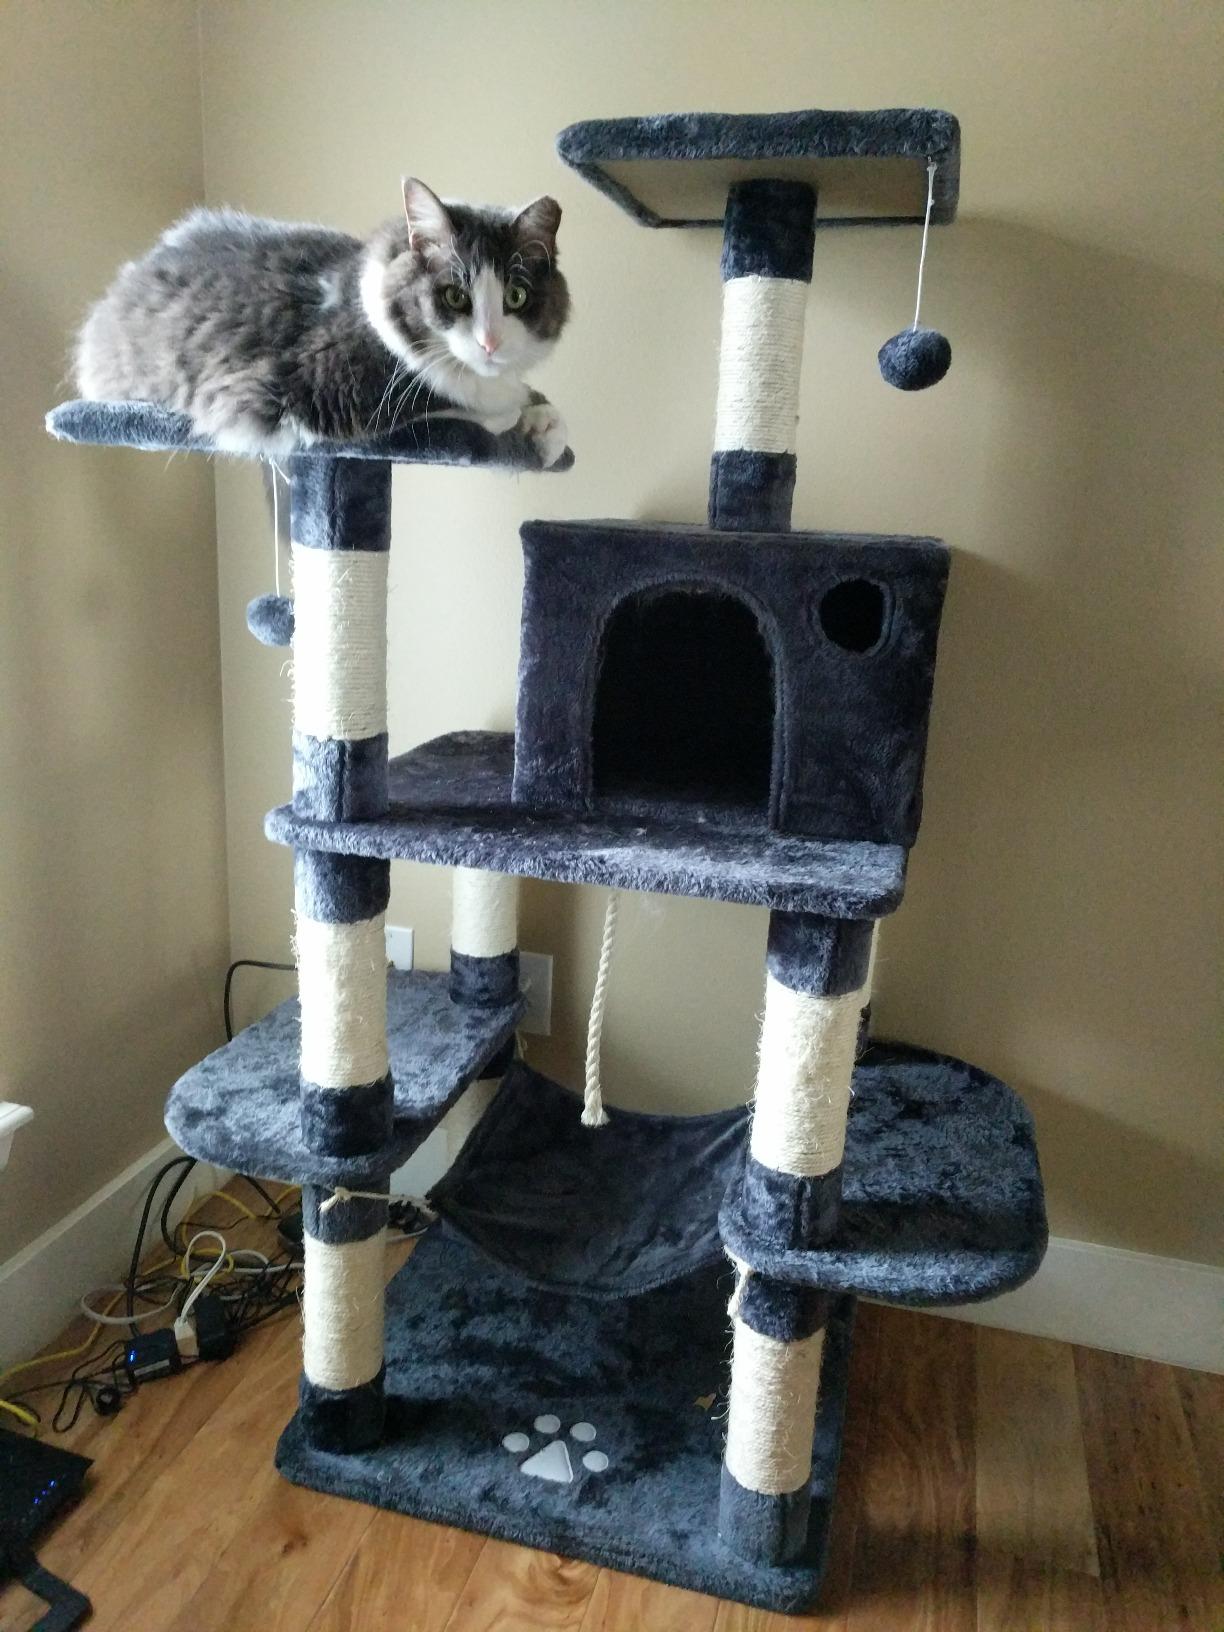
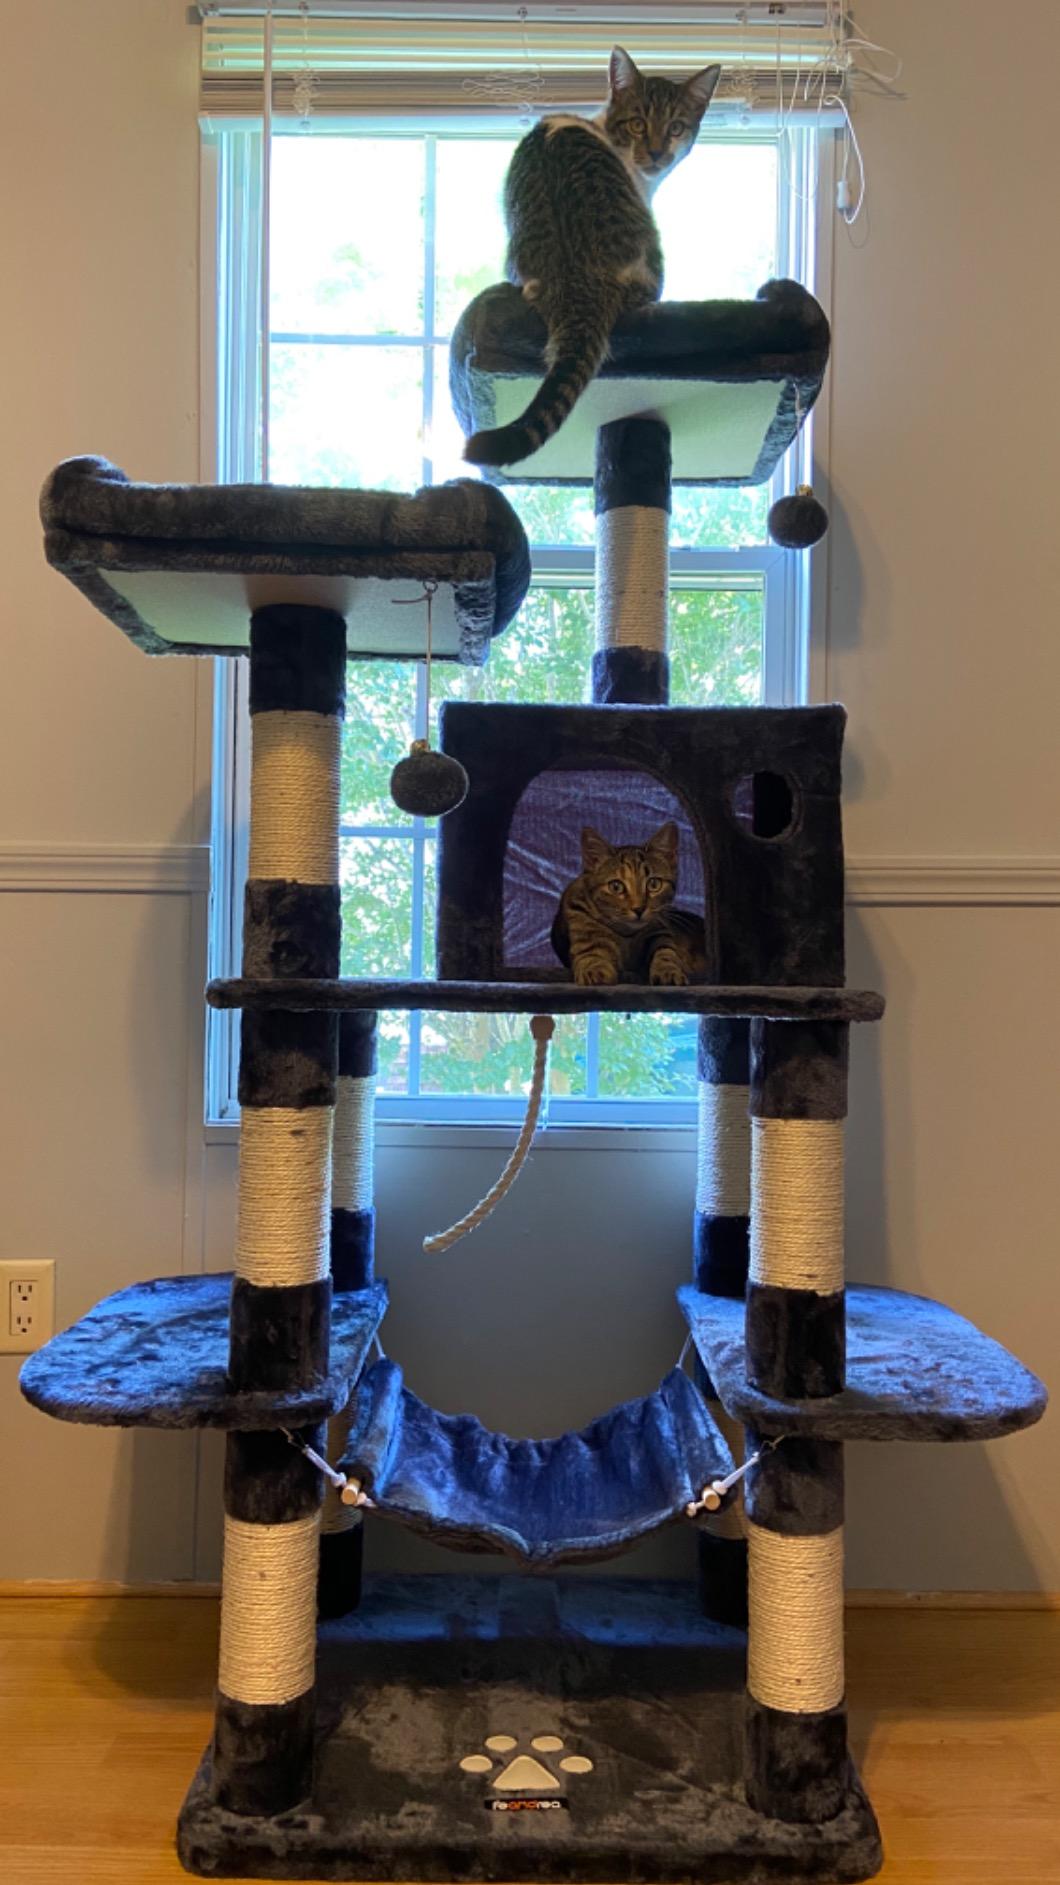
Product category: items_cat tree
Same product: yes